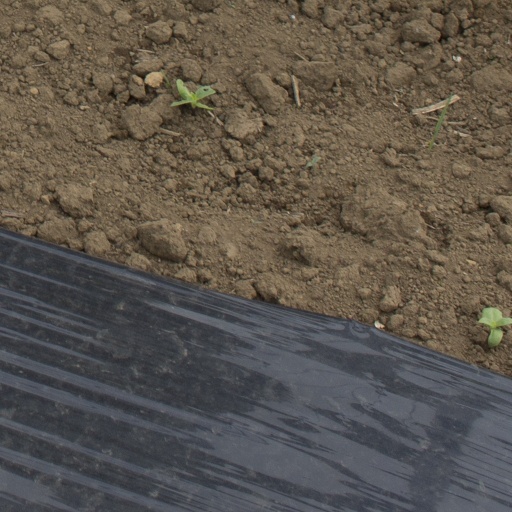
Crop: Jerusalem artichoke